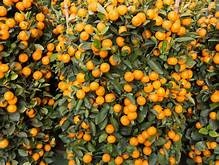
Label: mandarine